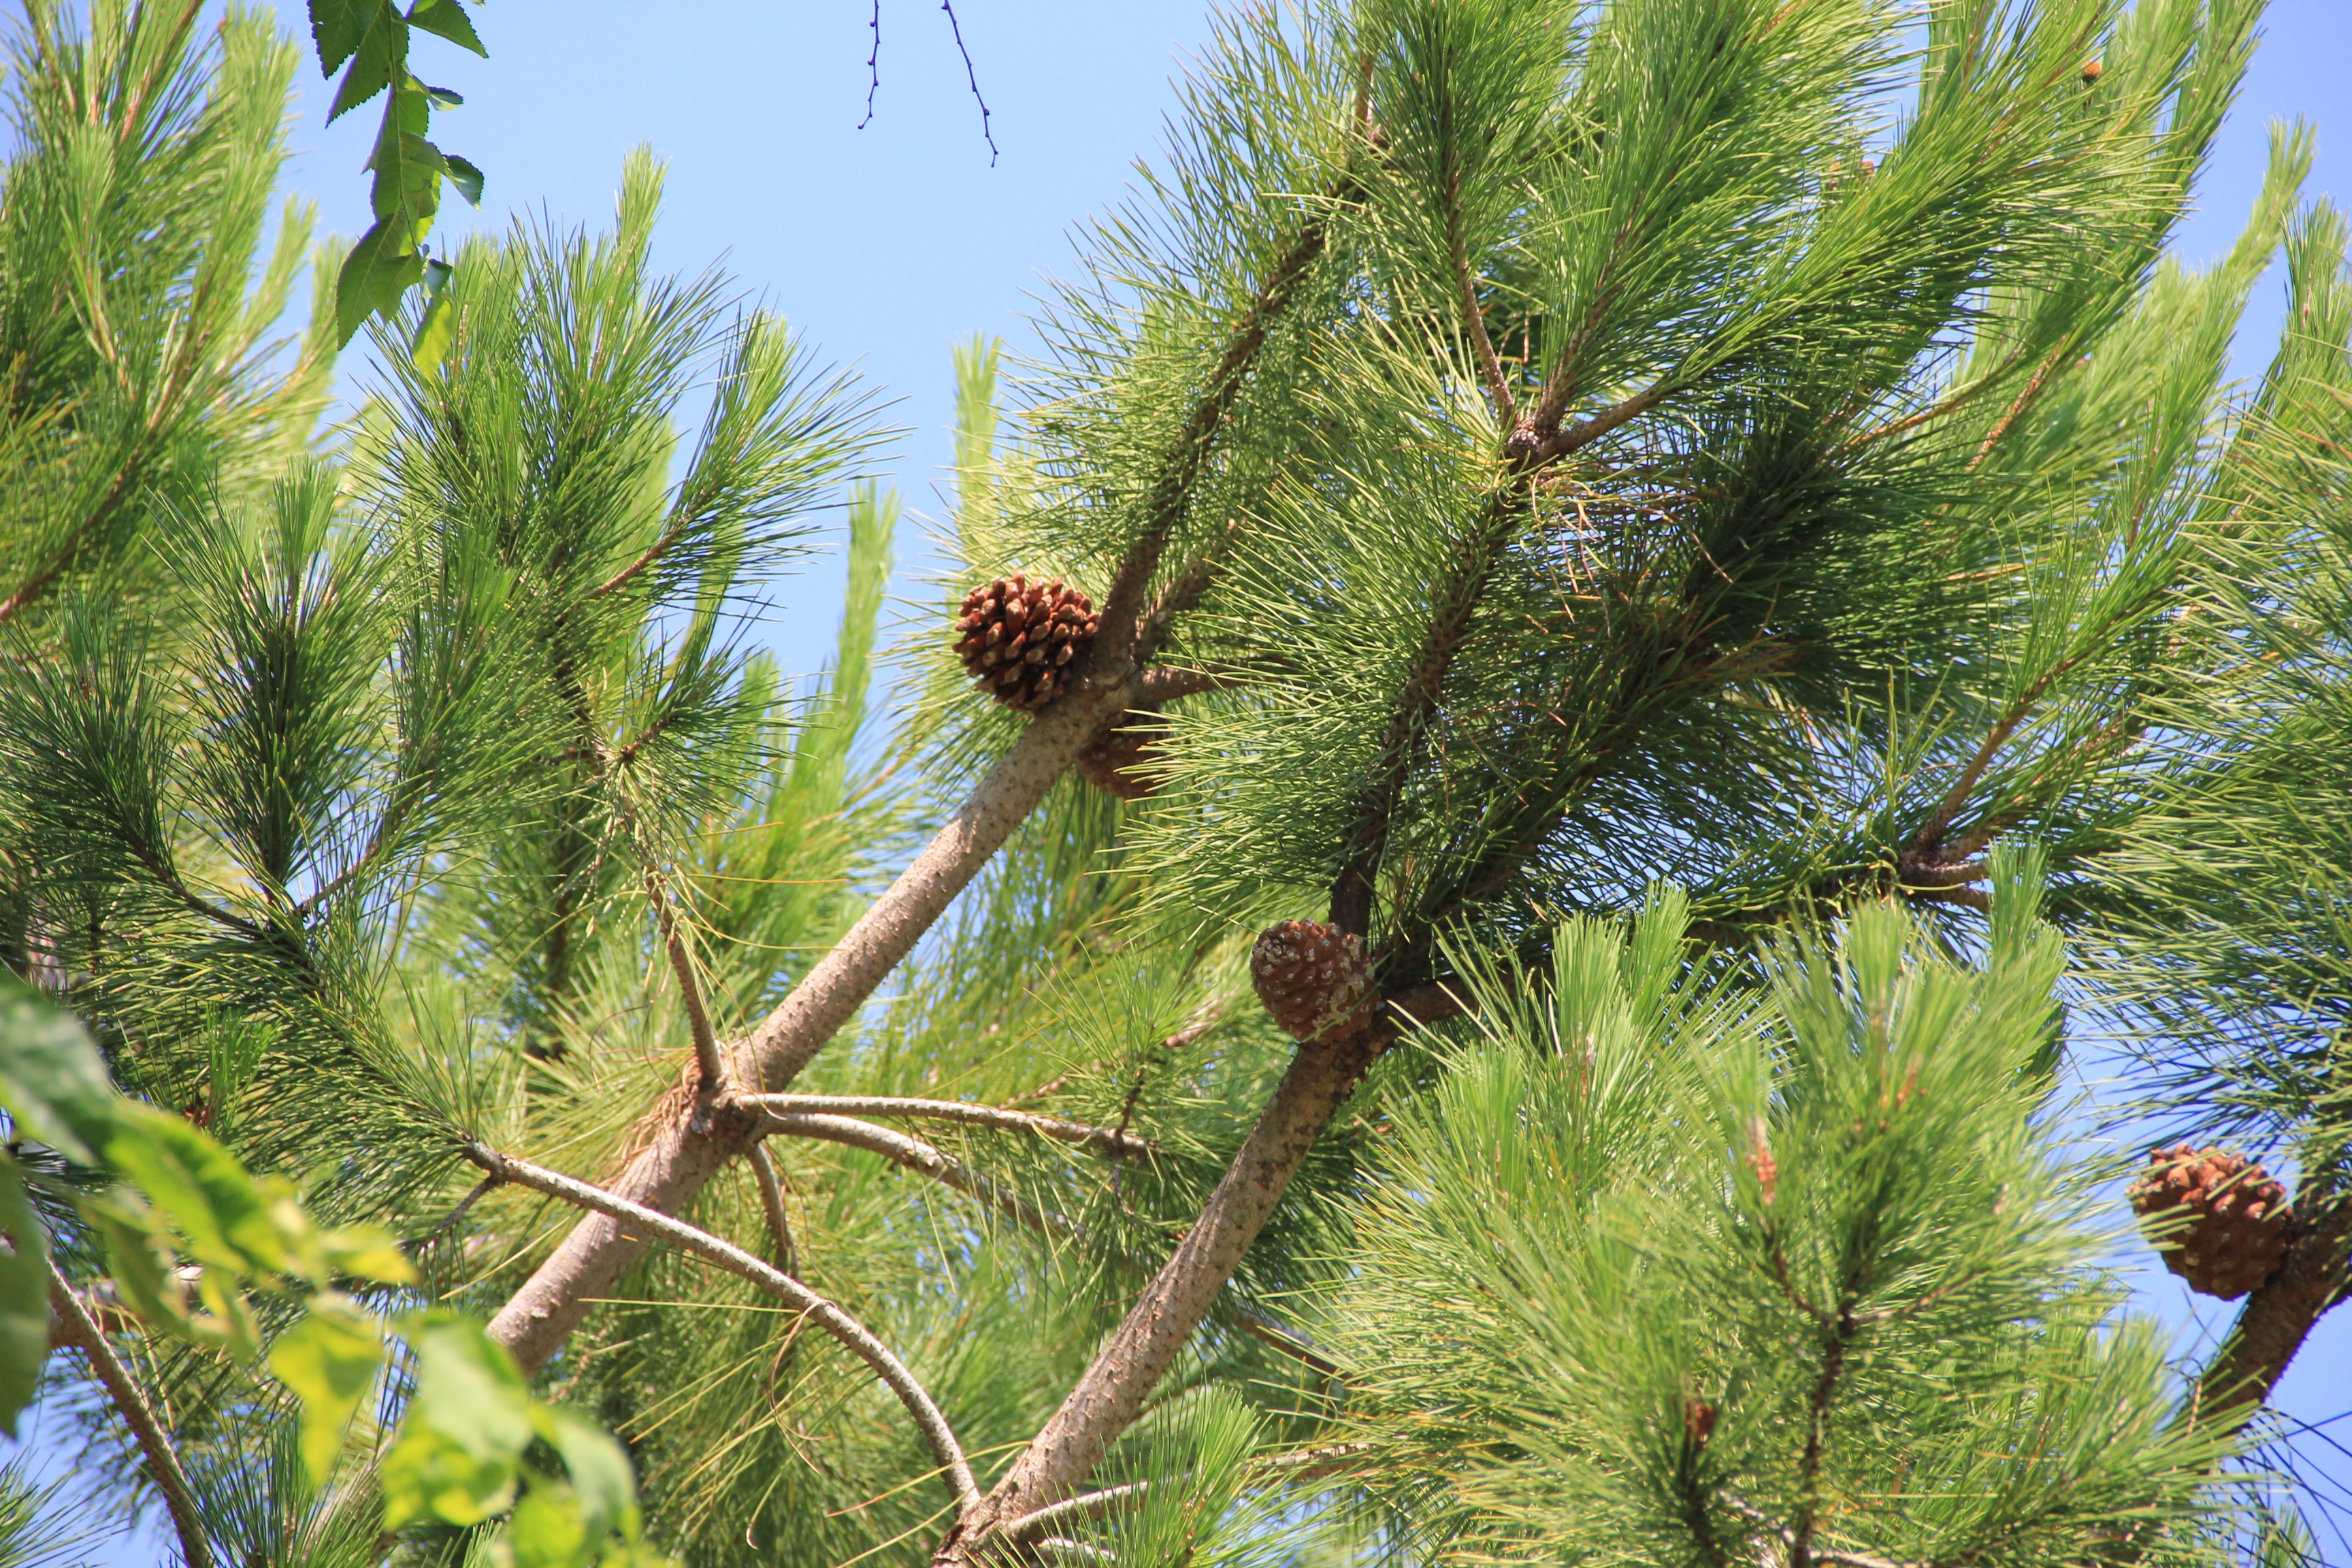
tree, nature, branch, plant, leaf, flower, pine, evergreen, botany, fir, flora, conifer, tap, spruce, vegetation, larch, ecosystem, pinus, casuarina, pine cones, biome, date palm, pine family, pinus pinea, grass family, woody plant, temperate coniferous forest, land plant, arecales, palm family, borassus flabellifer